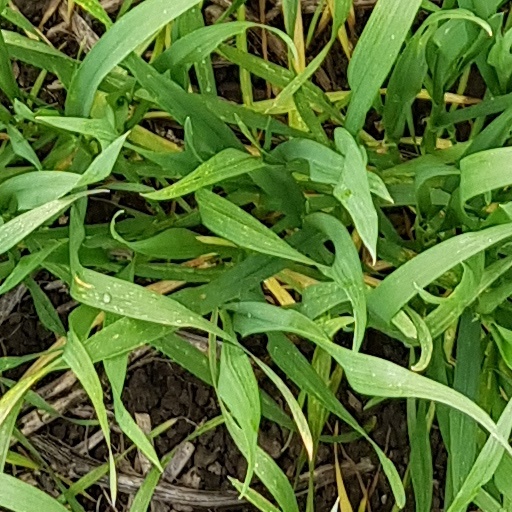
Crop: wheat